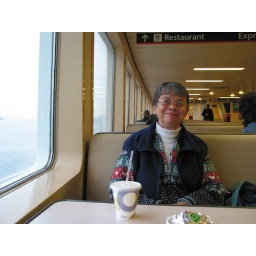
some cute woman sitting by us on the ferry